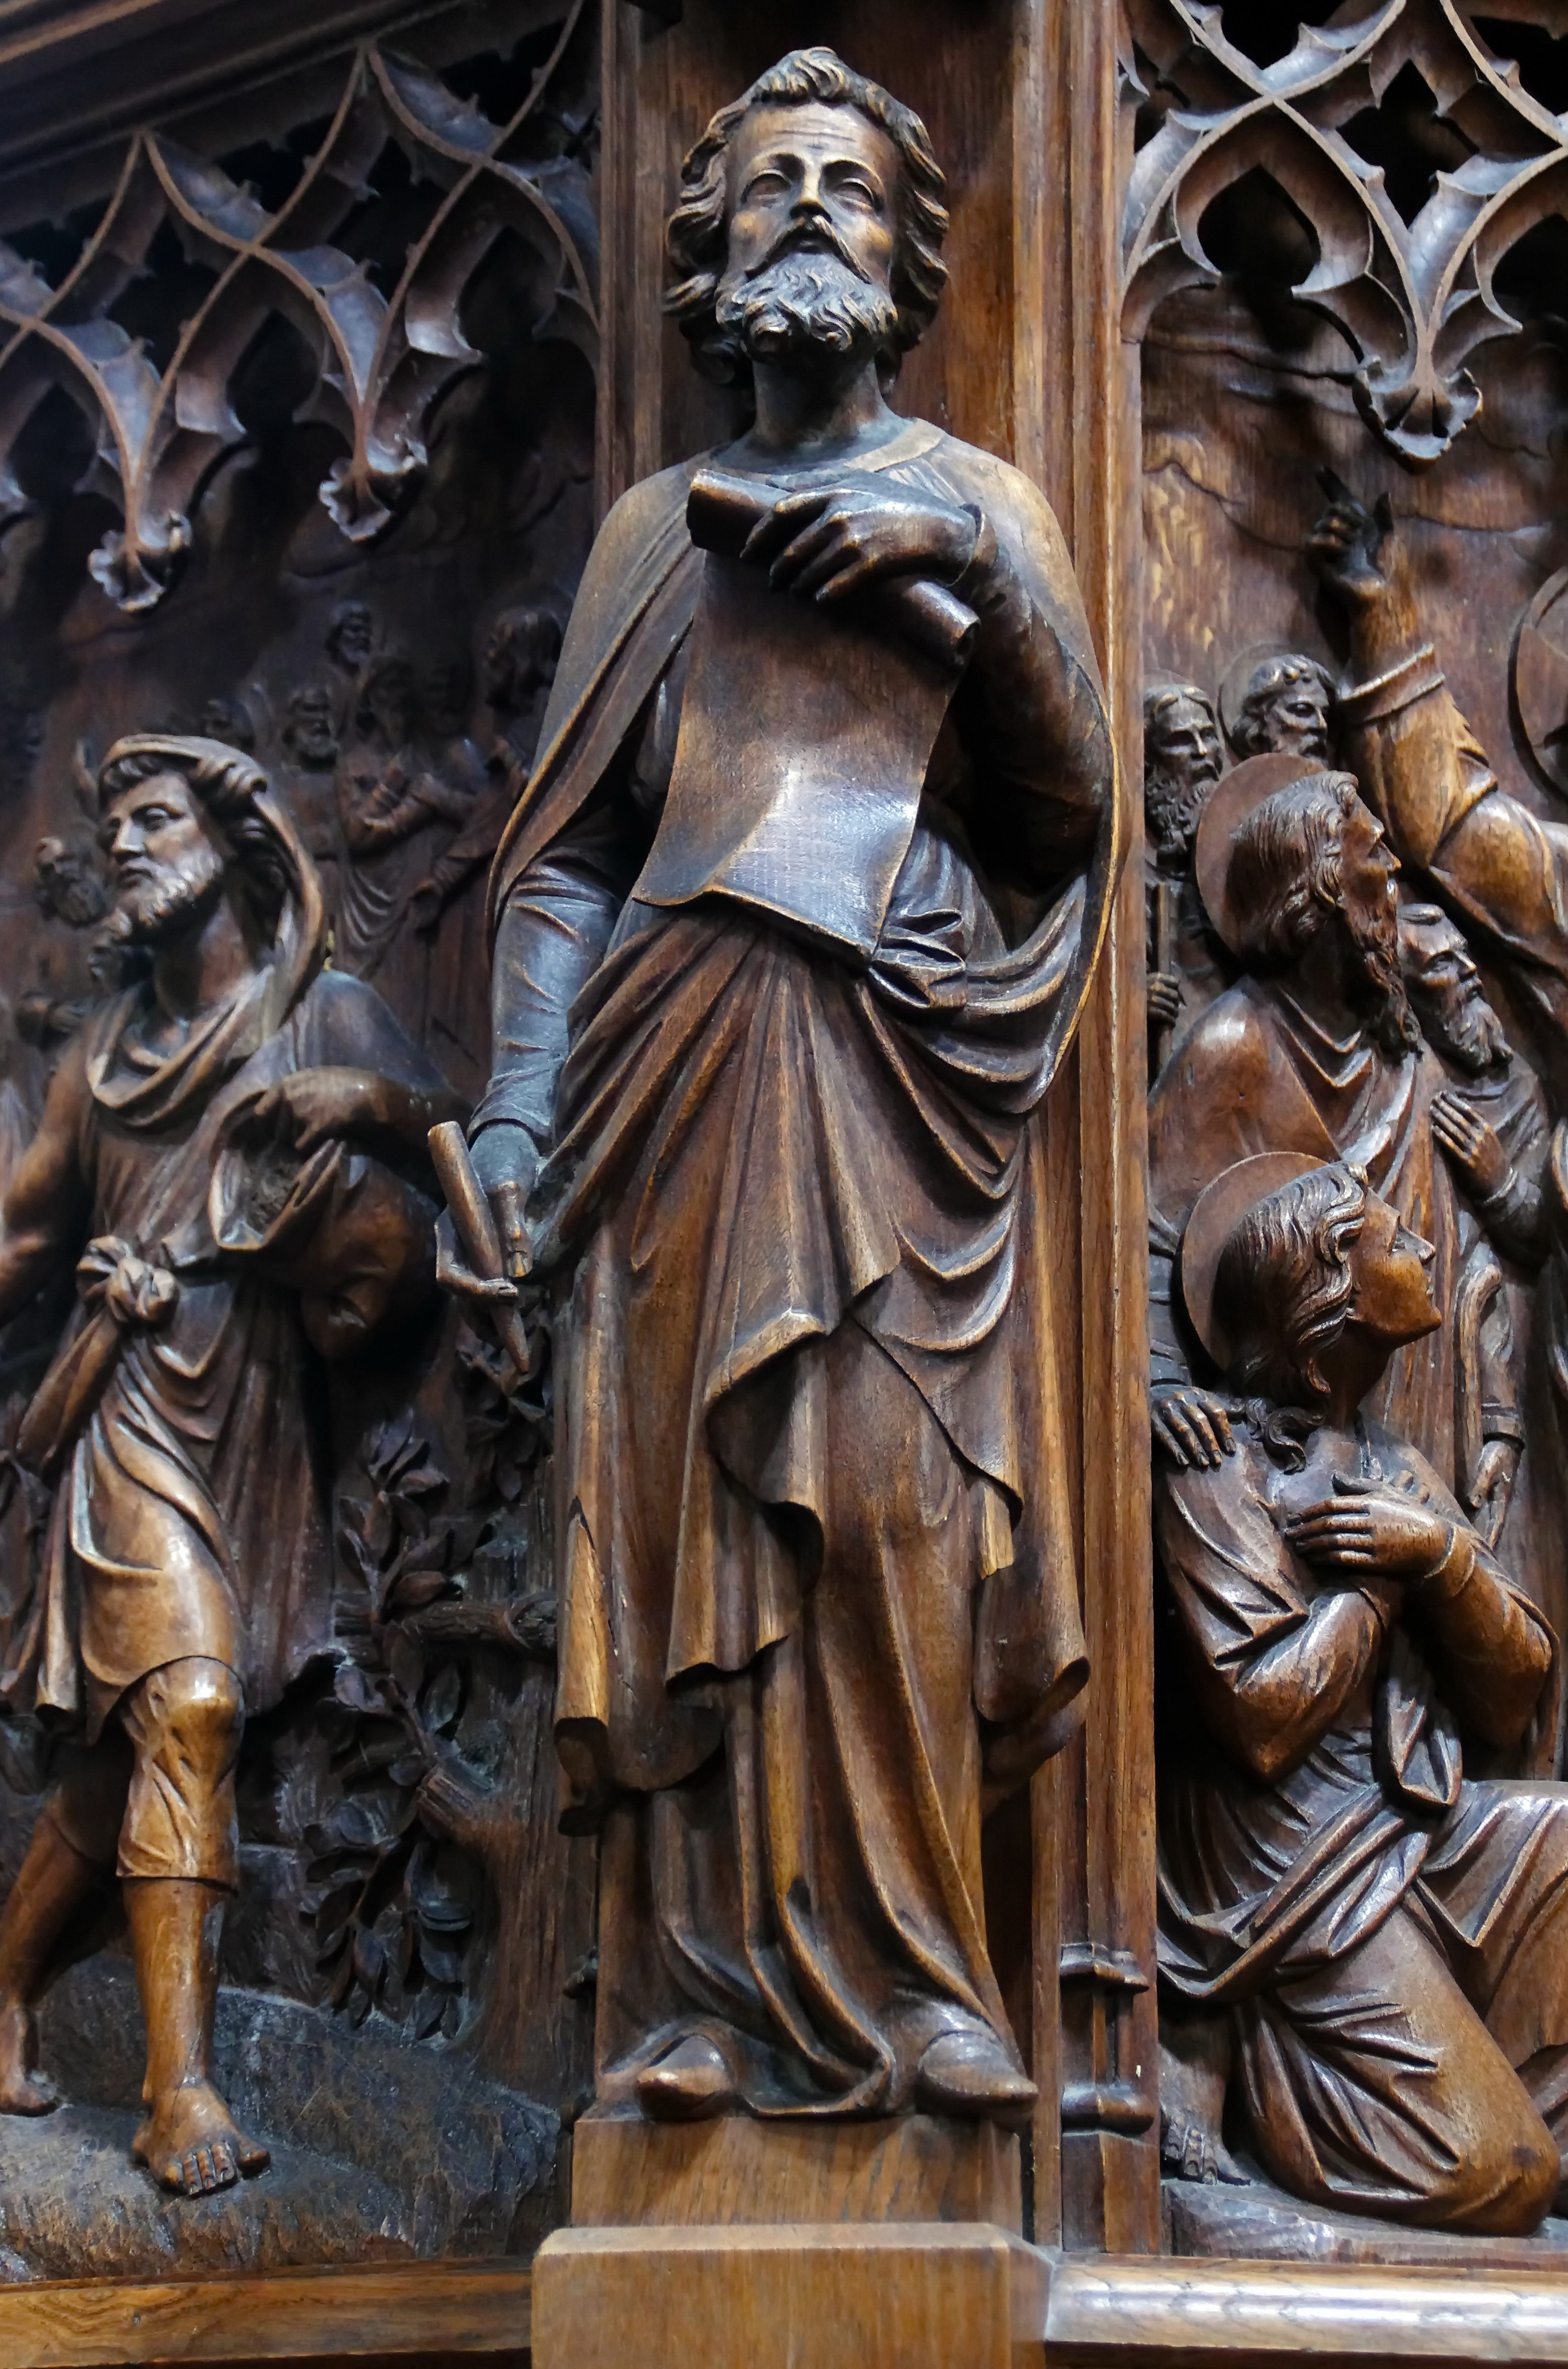
wood, chair, monument, statue, sculpture, art, temple, normandy, carving, relief, mythology, stone carving, st jacques church, tr port, ancient history